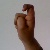
The image shows a hand gesture representing the letter 'X' in Indian Sign Language.